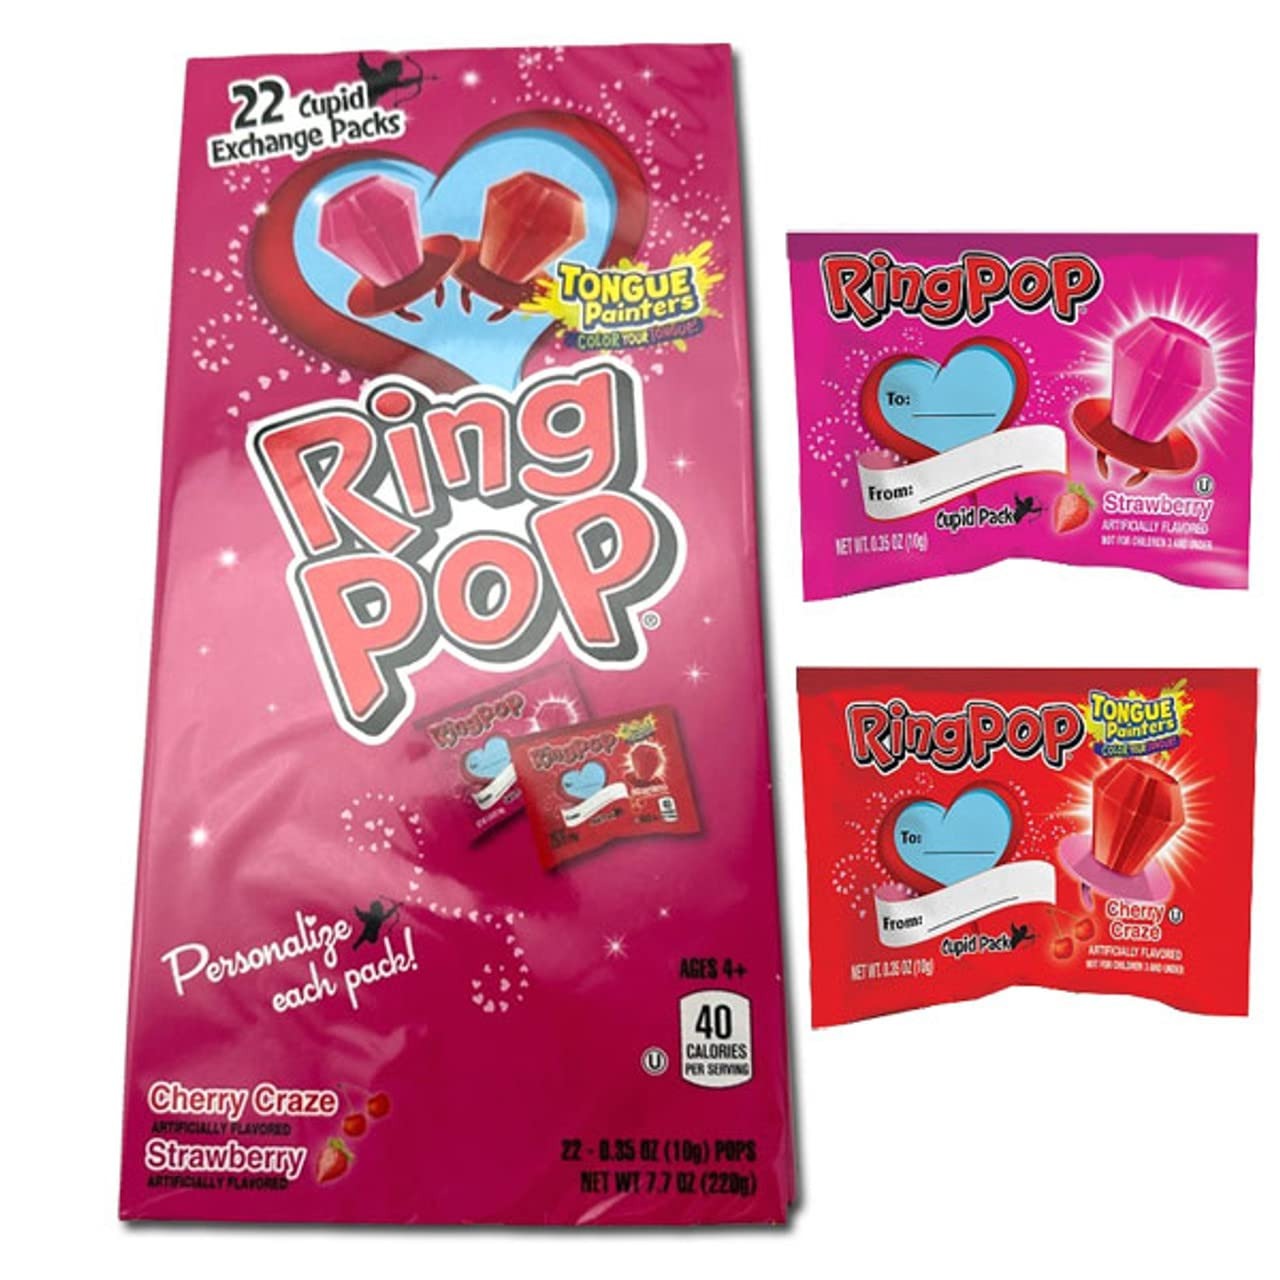
Item Name: Ring Pop Valentine's Exchange Kit, 22 Individually Wrapped Cherry Craze and Strawberry Flavored Ring Pops, 7.7 OZ
Bullet Point 1: 22 individually wrapped Ring Pops with To/From Section
Bullet Point 2: Perfect for exchanging with friends
Product Description: Suckers And Lollipops
Value: 7.7
Unit: Ounce

Price: 16.11